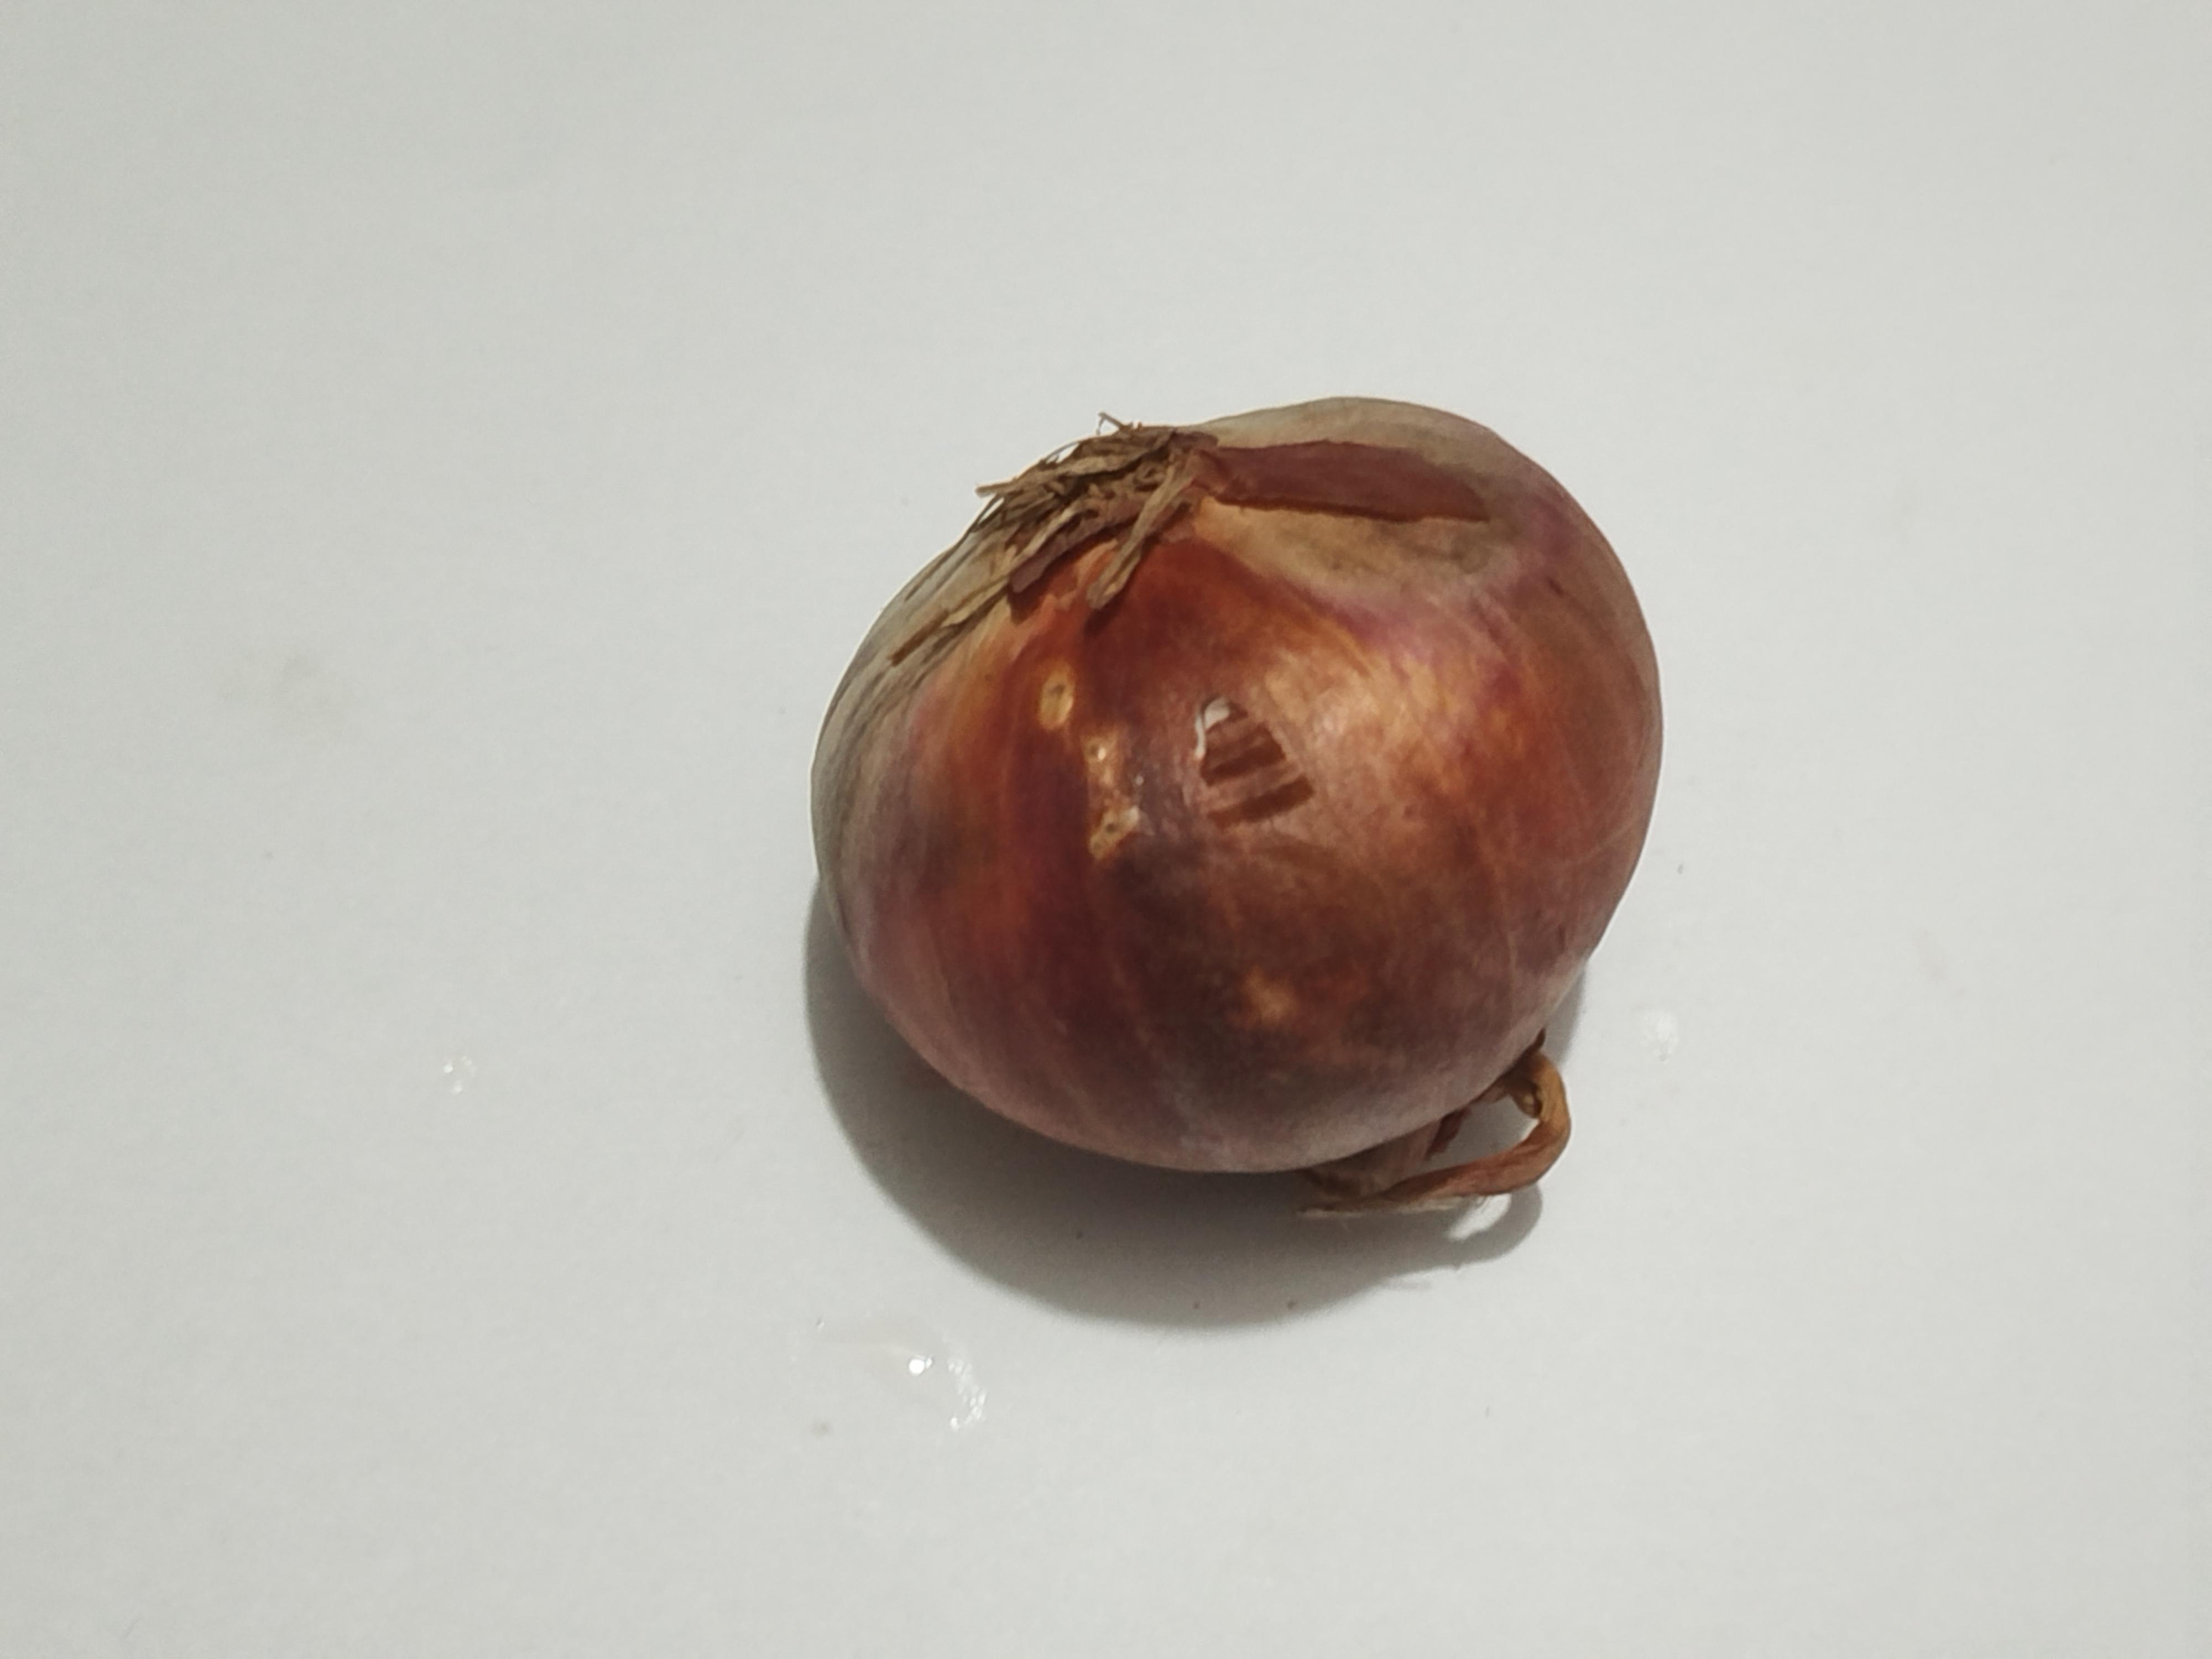
Label: Onion